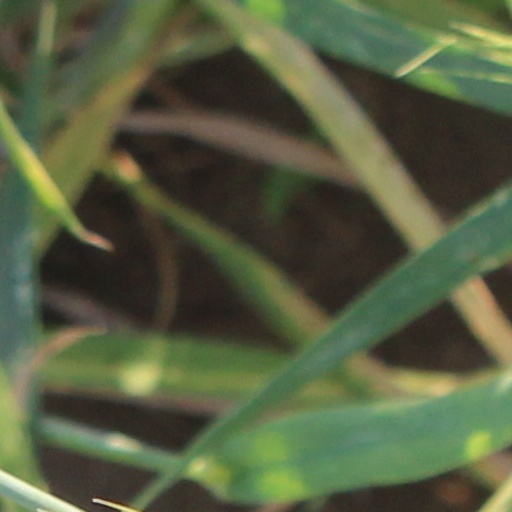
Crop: wheat